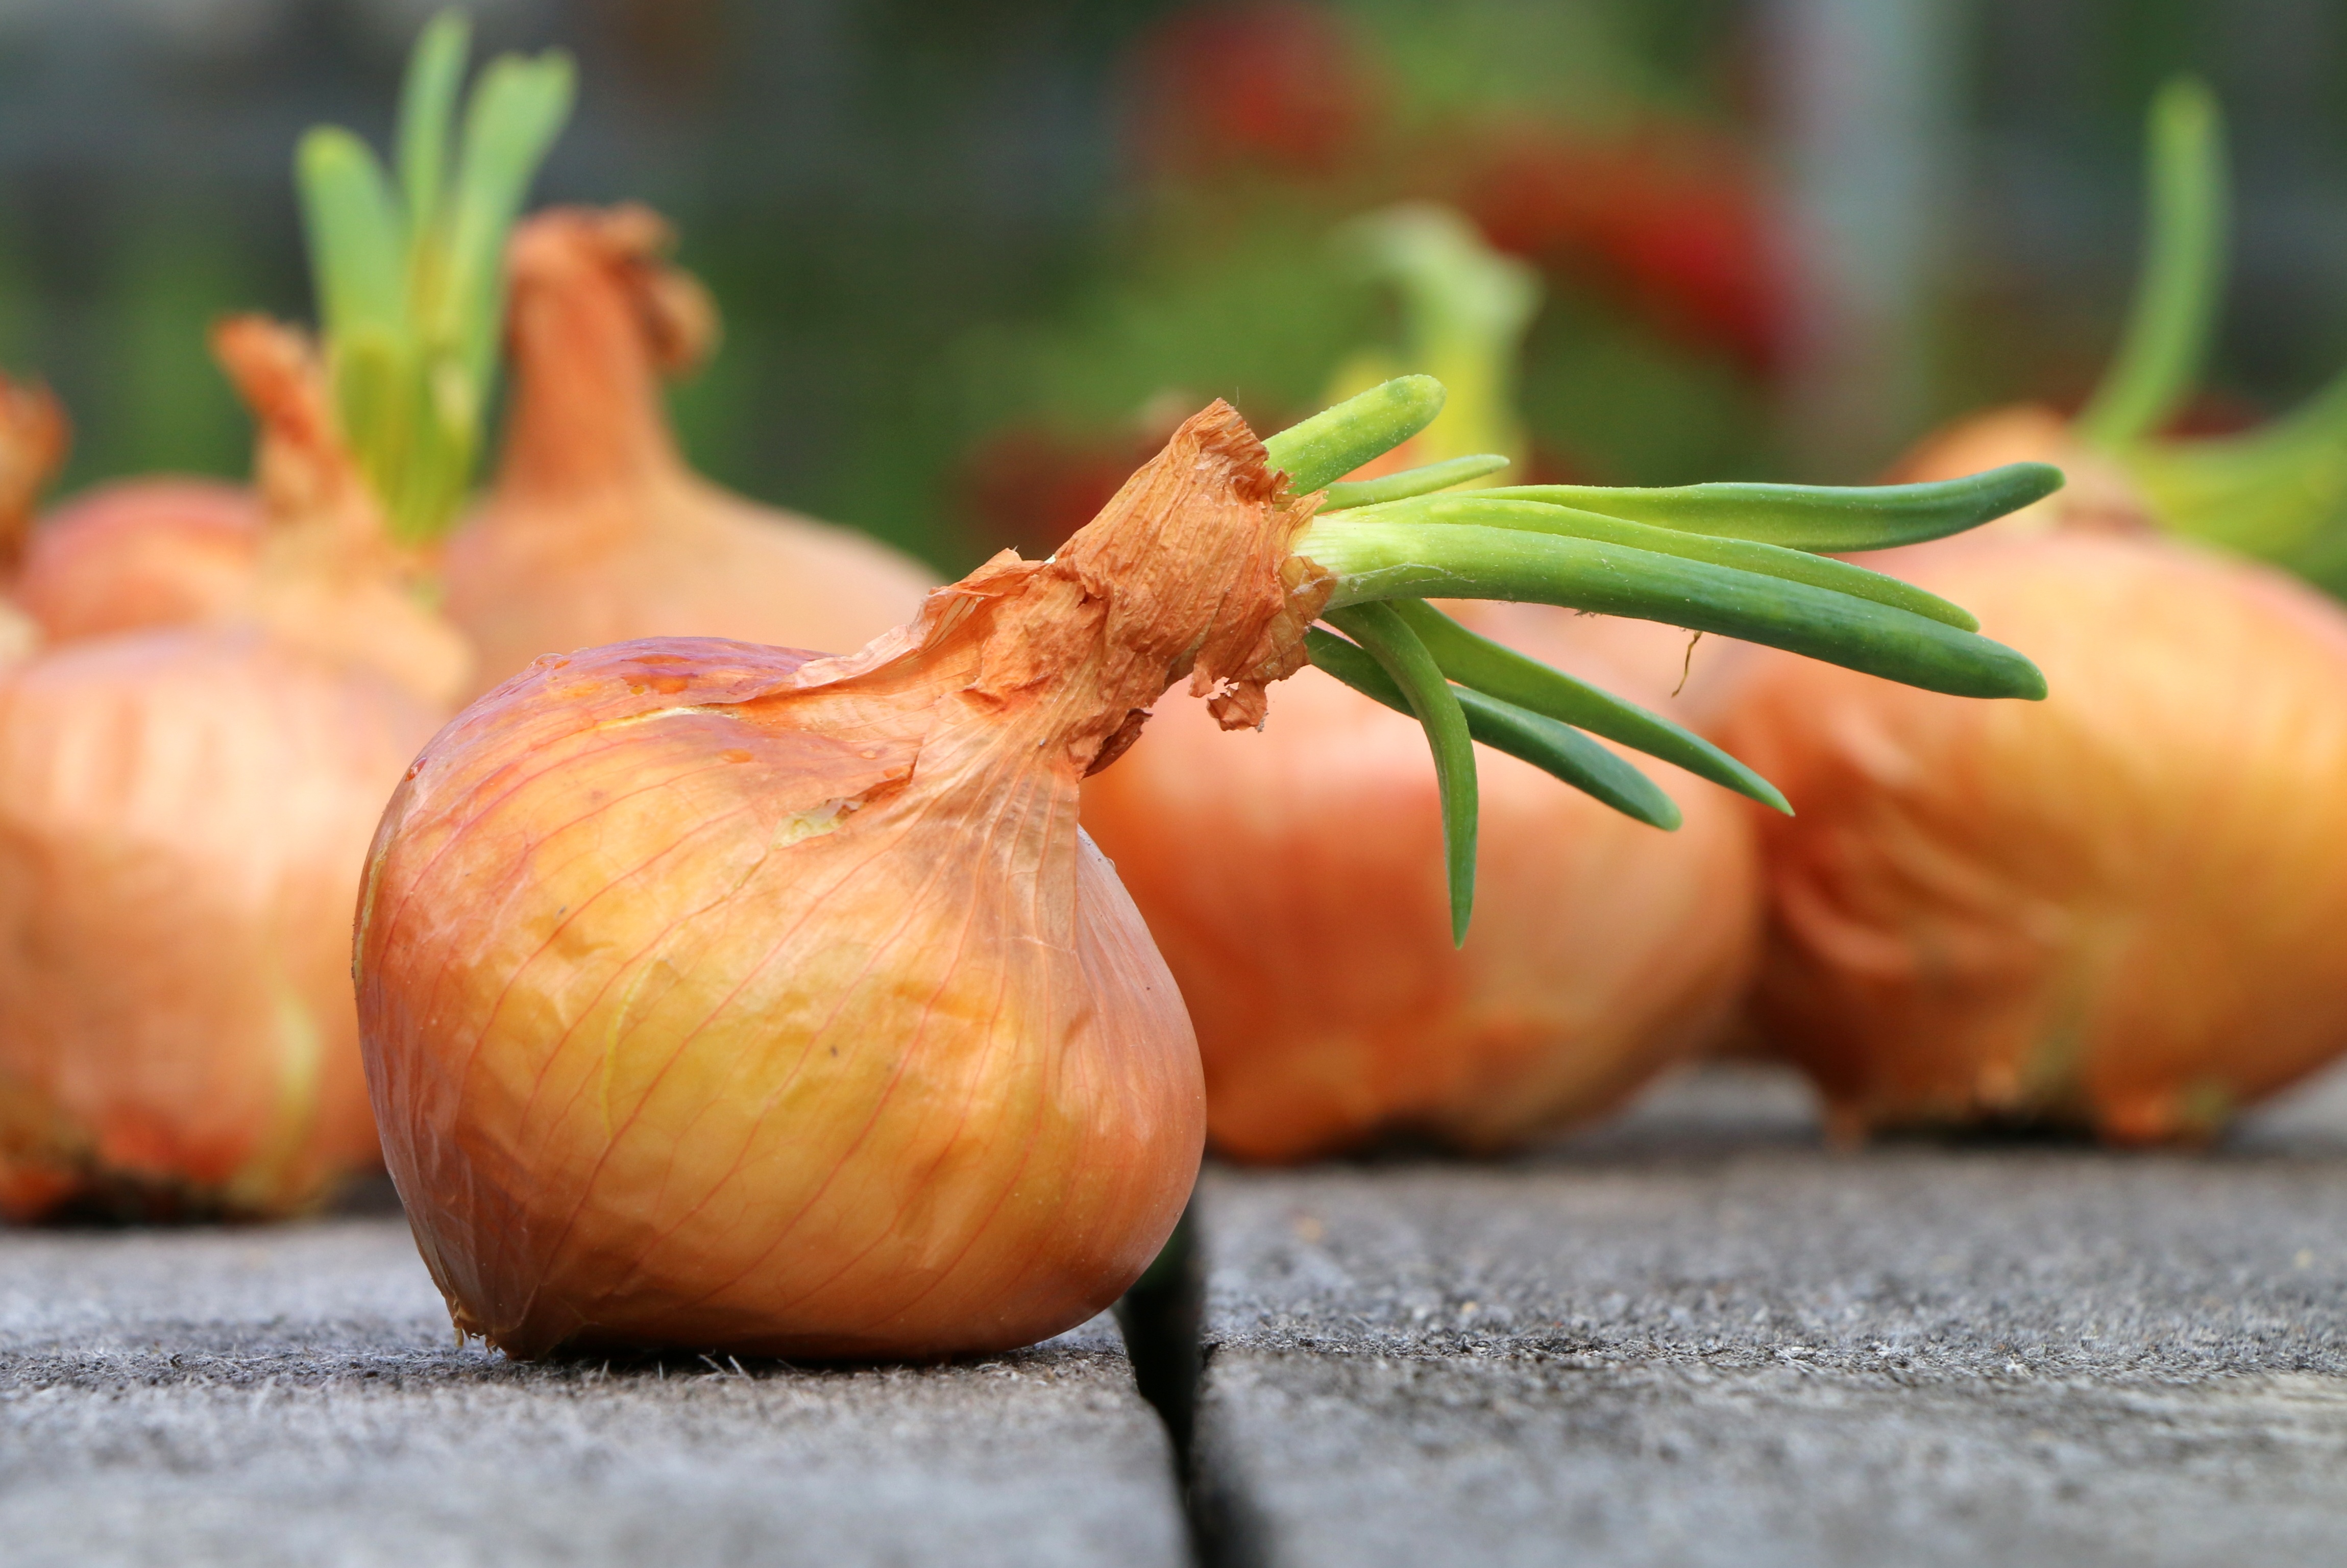
plant, farm, flower, food, harvest, produce, vegetable, onion, close up, vegetables, cleaning, macro photography, vegetable garden, flowering plant, elitexpo, shallot, plant stem, land plant, onion genus